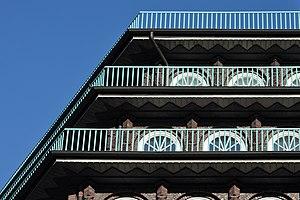
La Chilehaus est un bâtiment de bureaux de dix étages à Hambourg en Allemagne. C'est un des premiers exemples d'architecture expressionniste en brique des années 1920. Elle est classée en juillet 2015 au patrimoine mondial de l'UNESCO, ainsi que le quartier du Kontorhaus où elle se trouve et celui de la Speicherstadt.